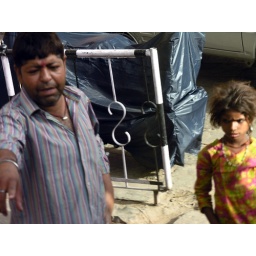
Man directs street children in Jaipur's pink city.